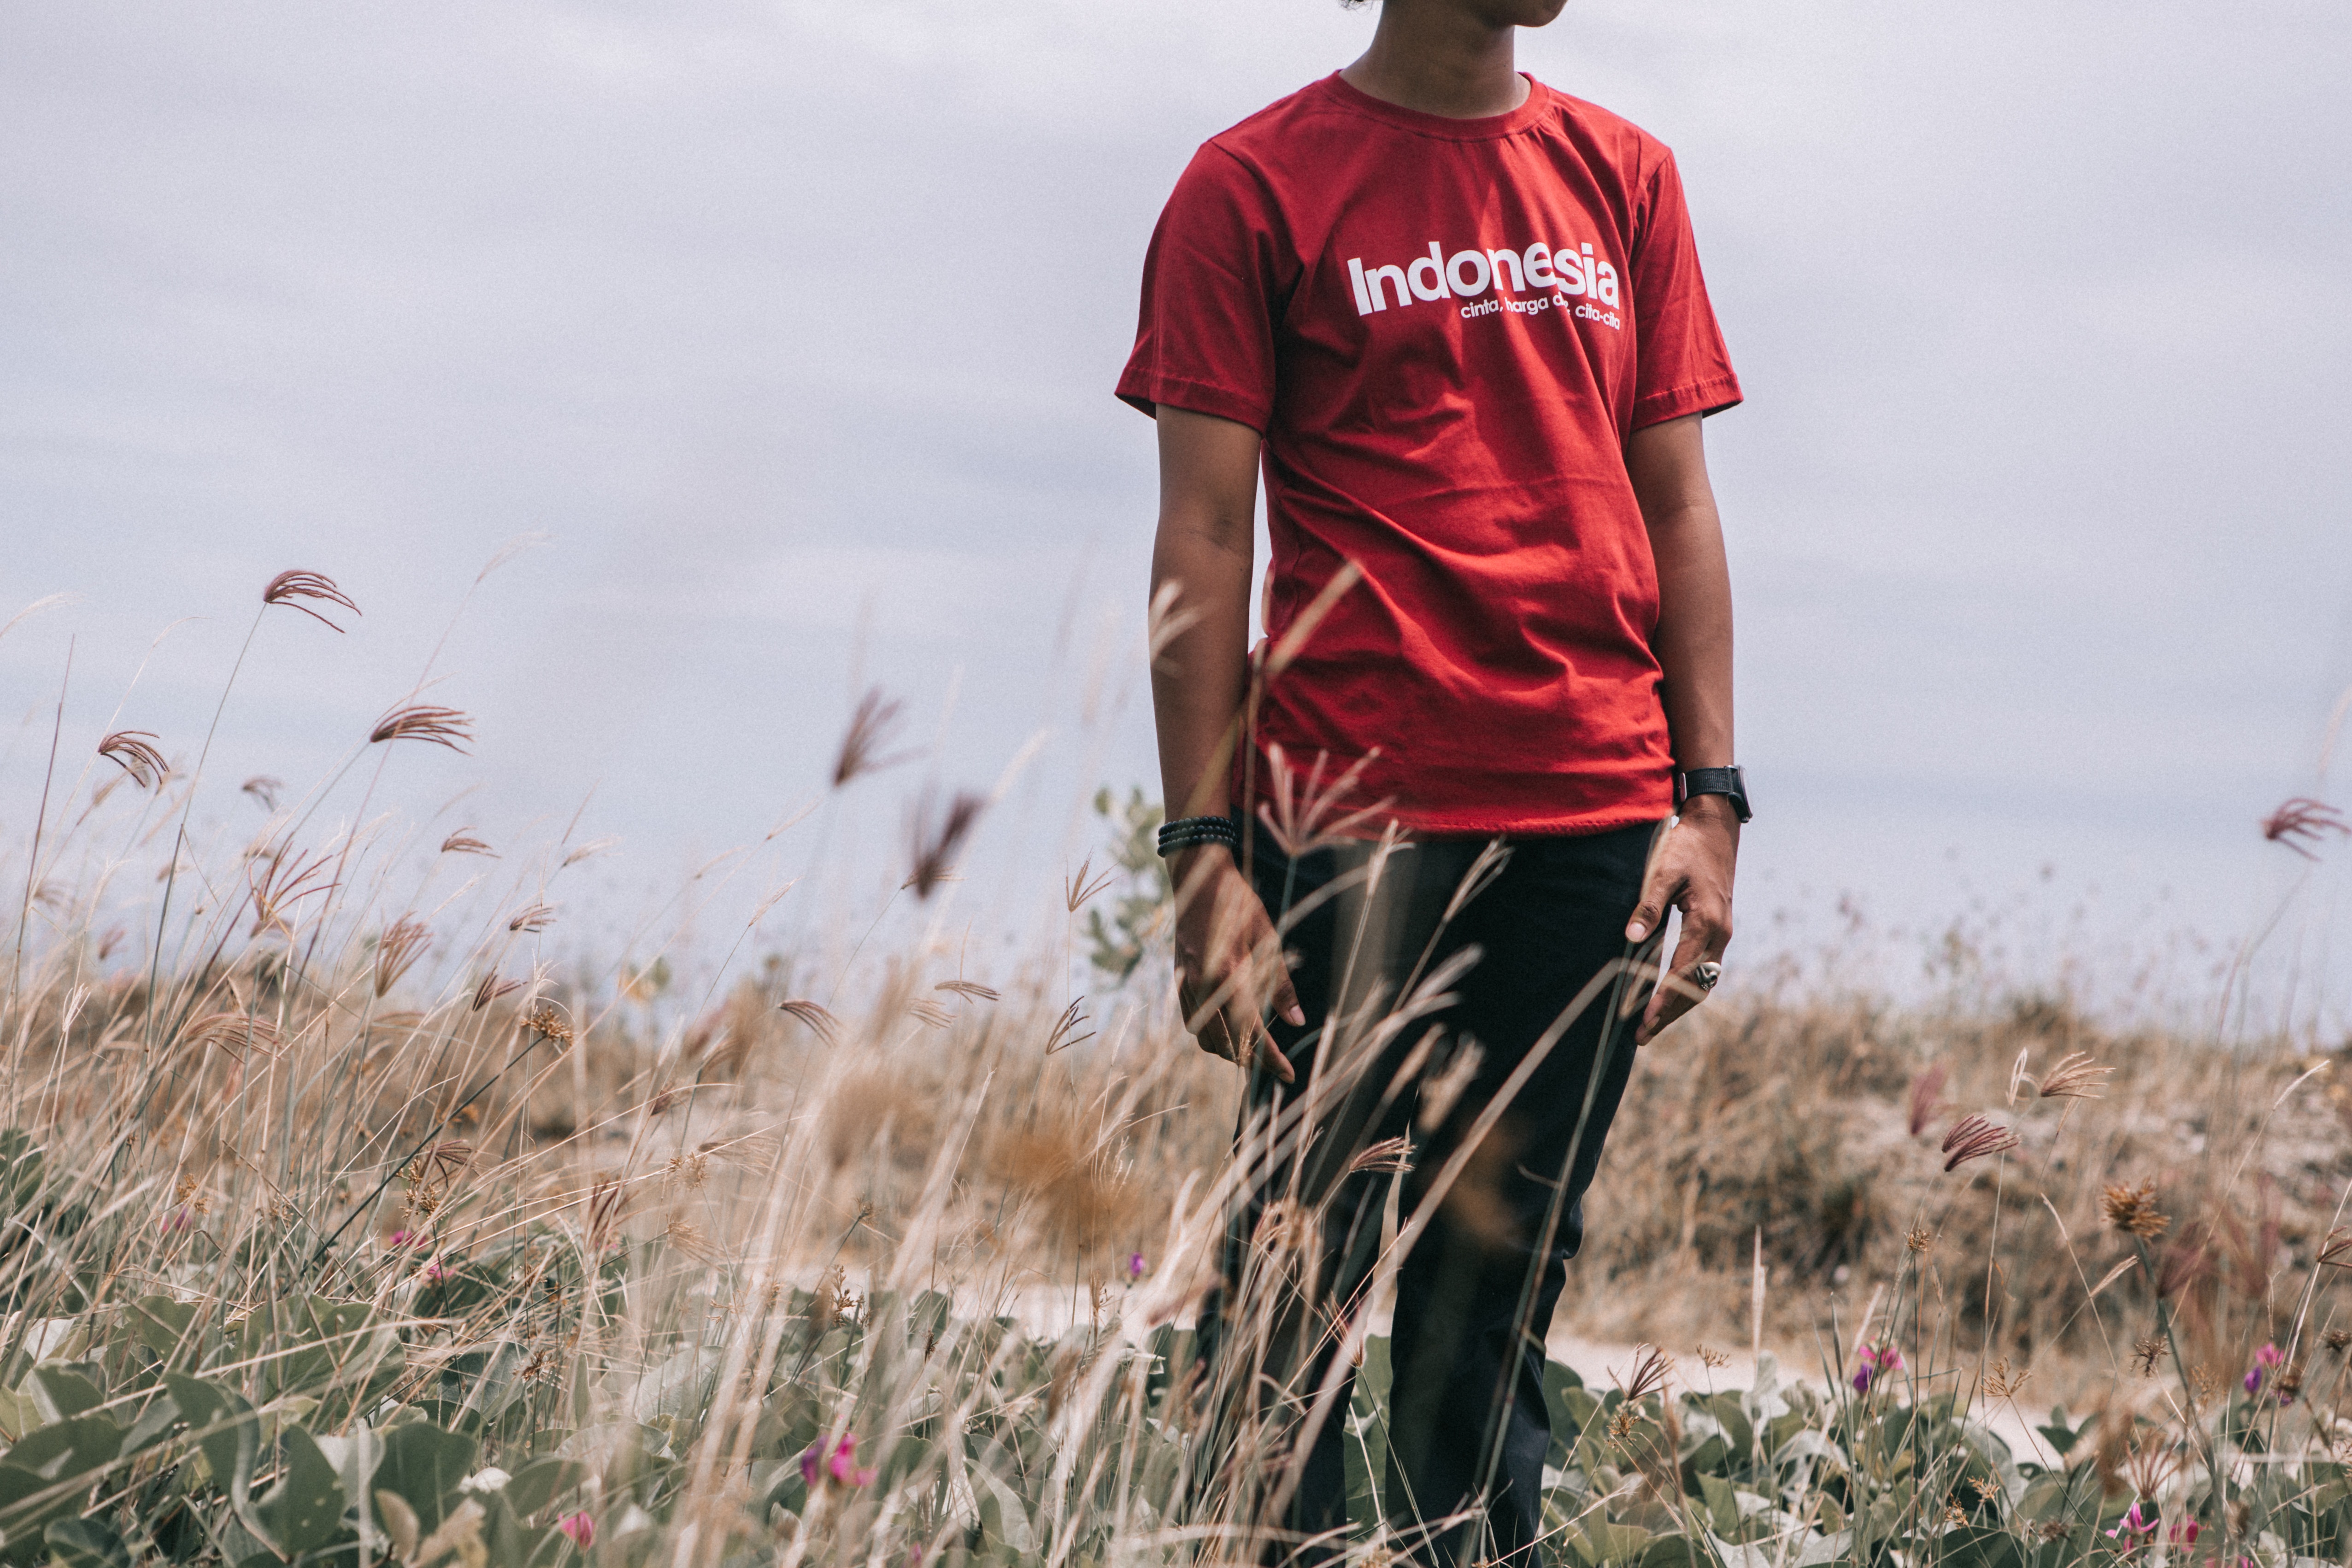
red, grass, grassland, grass family, t shirt, plant, photography, headgear, outerwear, recreation, prairie, cap